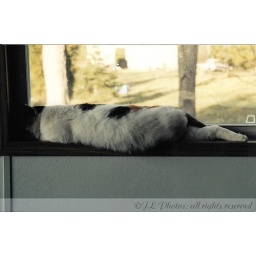
Indi sleeping in the window